Goldsmith

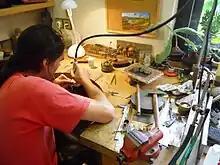
Modern goldsmith at work

A goldsmith might have a wide array of skills and knowledge at their disposal. Gold, being the most malleable metal of all, offers unique opportunities for the worker. In today's world a wide variety of other metals, especially platinum alloys, also may be used frequently. 24 karat is pure gold and historically, was known as fine gold.